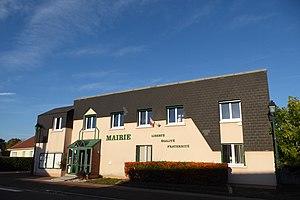
mairie de Luray, Eure-et-Loir, France.
Luray est une commune française située dans le département d'Eure-et-Loir en région Centre-Val de Loire.